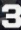
Number: 3